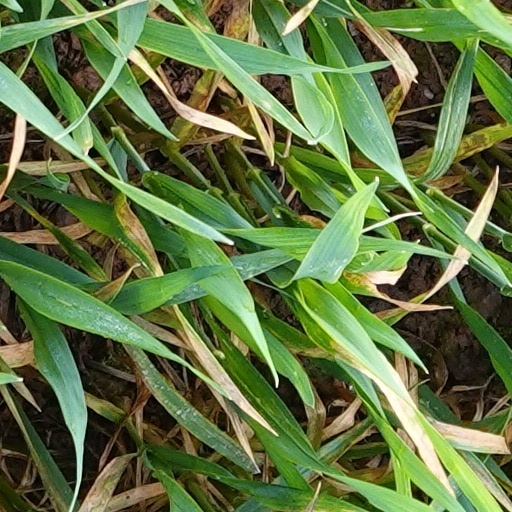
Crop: wheat